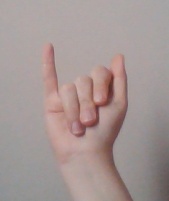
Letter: meem